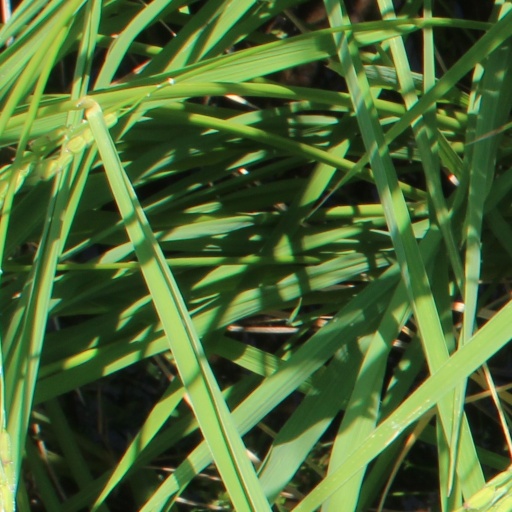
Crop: rice